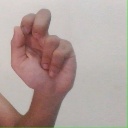
अक्षर: ढ